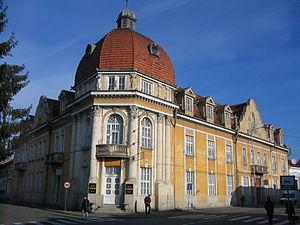
Lugoj est une municipalité du Banat en Roumanie. Les habitants sont appelés les Lugojeni.